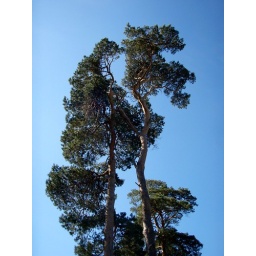
under the pine tree